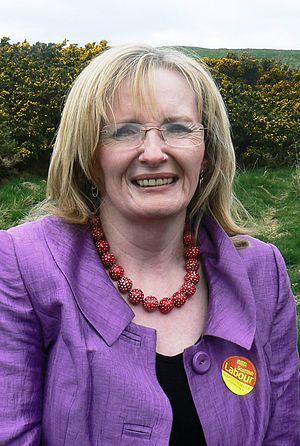
Cette liste présente les 129 membres de la deuxième législature du Parlement écossais élus lors des Élections parlementaires écossaises de 2003 ainsi que les modifications intervenues en cours de législature.
Cette liste présente les 650 membres de la 55ᵉ législature de la Chambre des communes du Royaume-Uni au moment de leur élection le 6 mai 2010 lors des élections générales britanniques de 2010. Elle présente les élus par circonscriptions.
Cette liste présente les 129 membres de la troisième législature du Parlement écossais élus lors des Élections parlementaires écossaises de 2007 ainsi que les modifications intervenues en cours de législature.